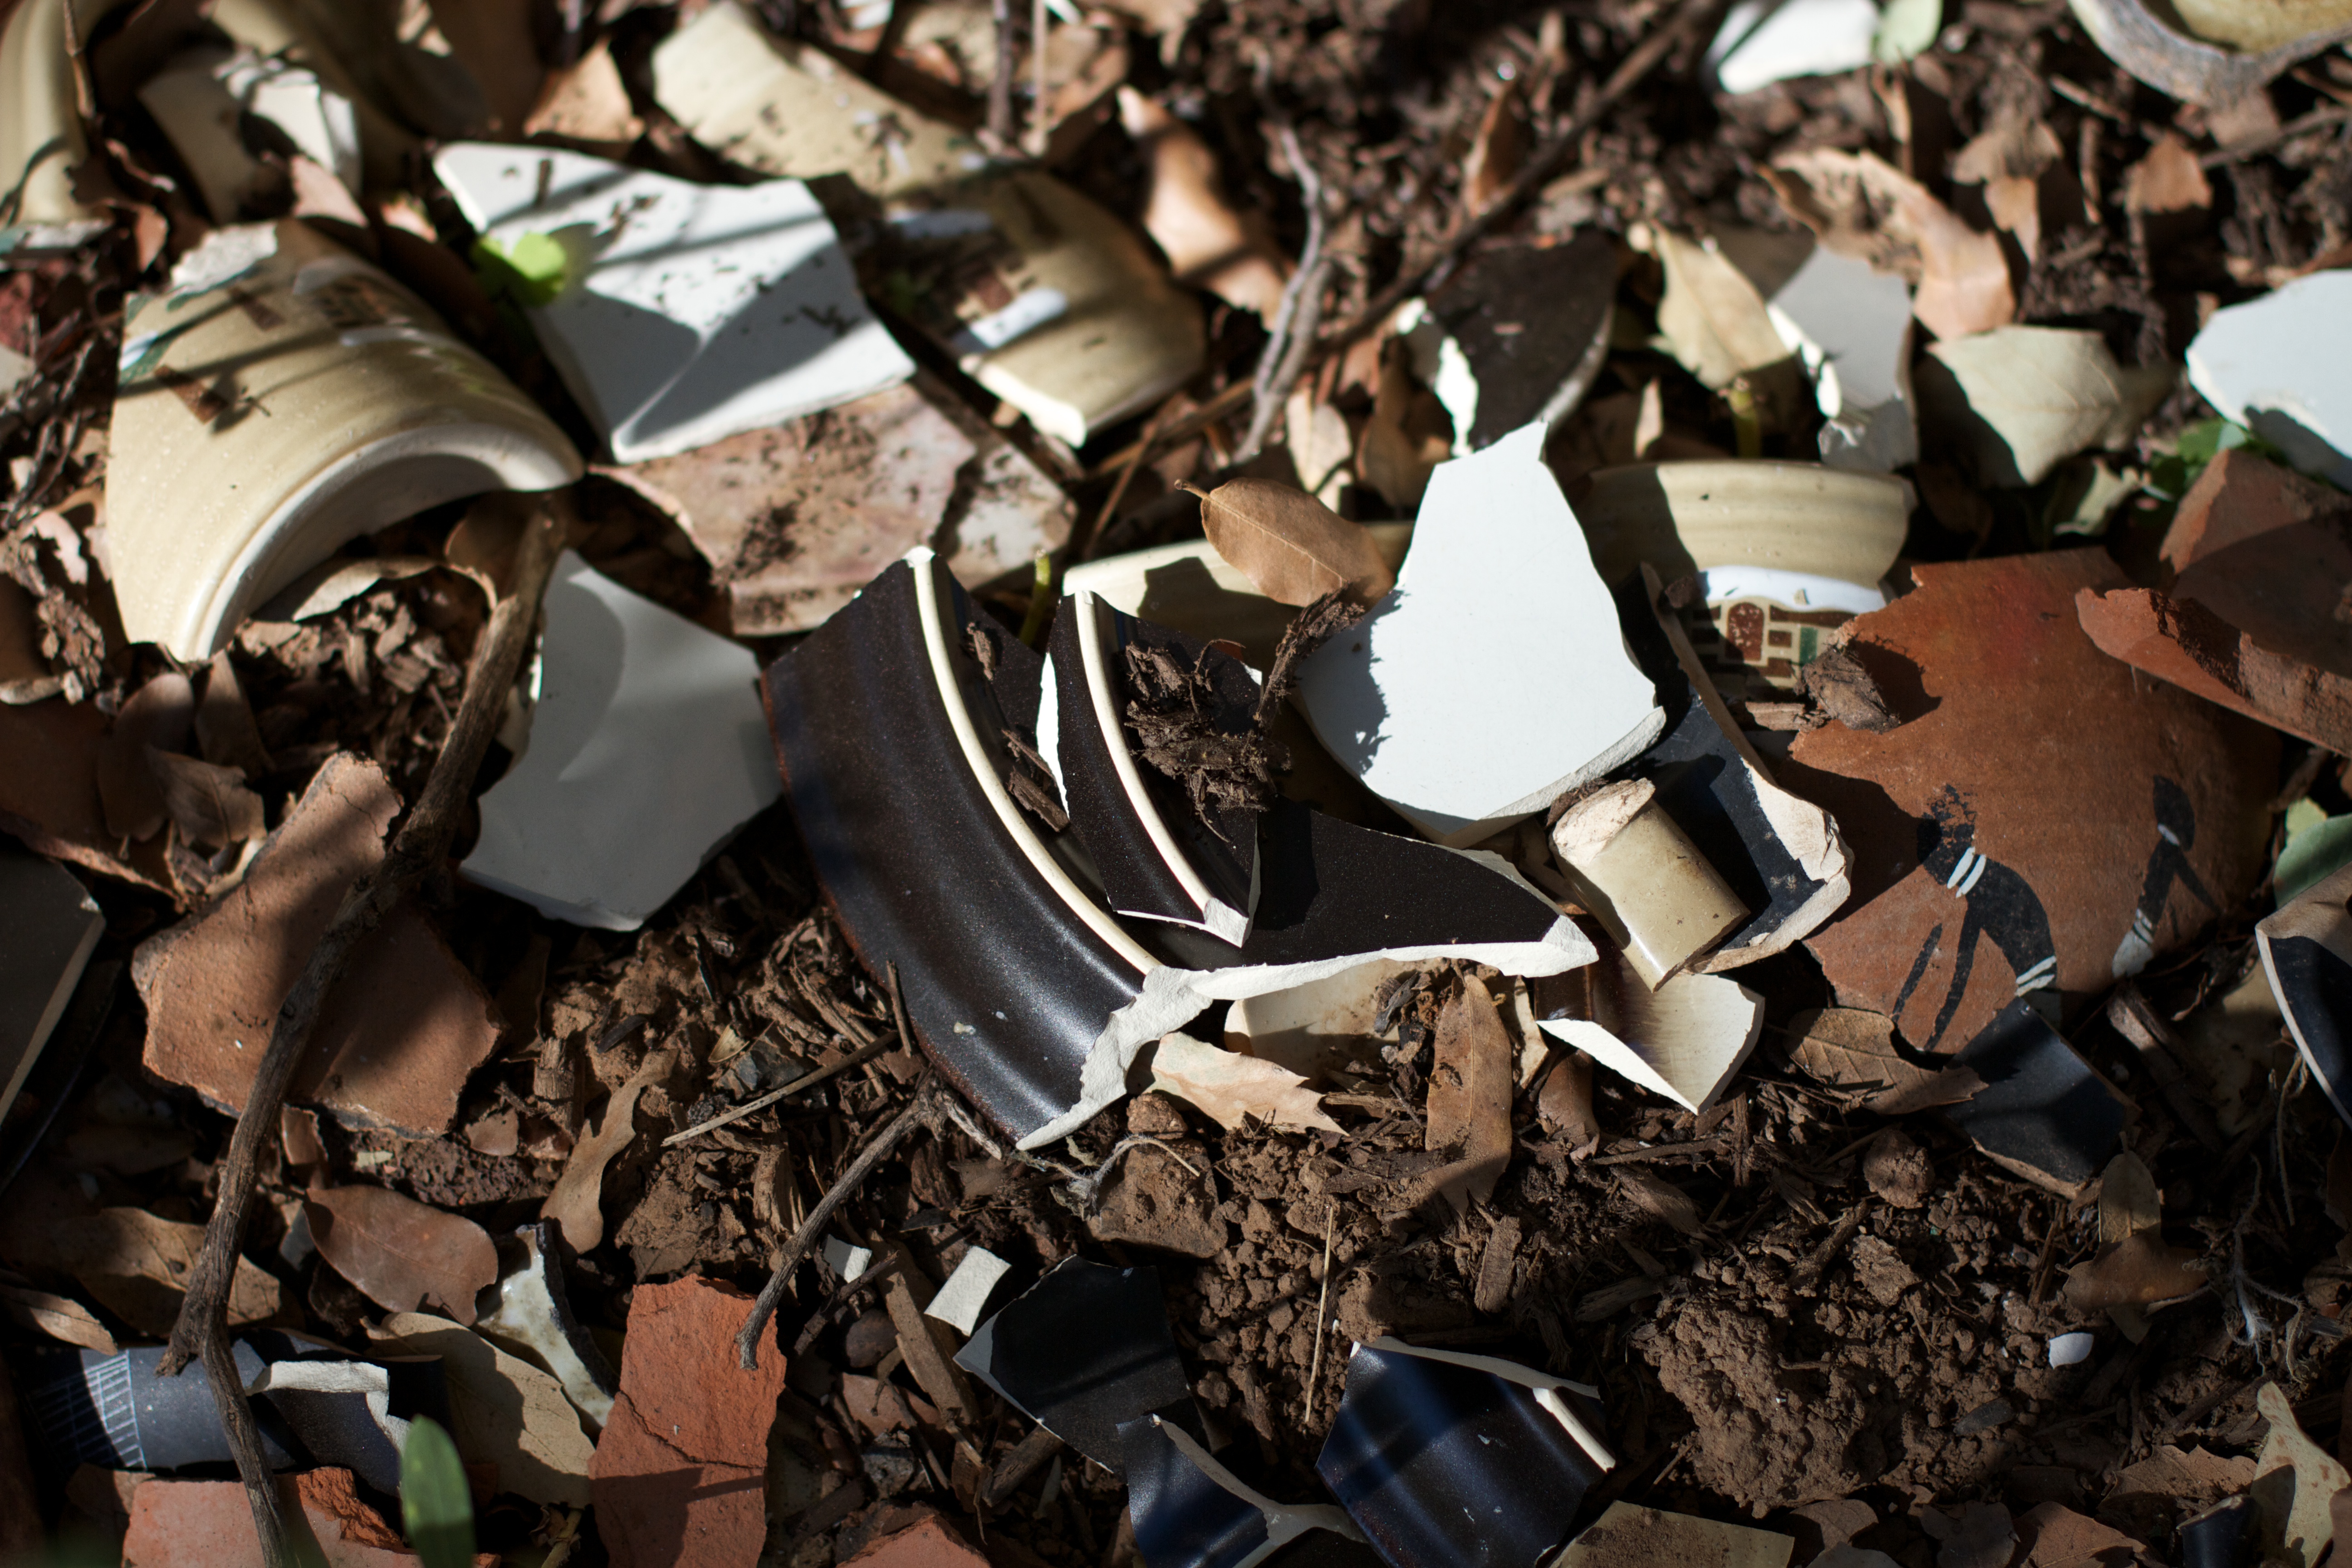
flower, crowd, military, spring, scrap